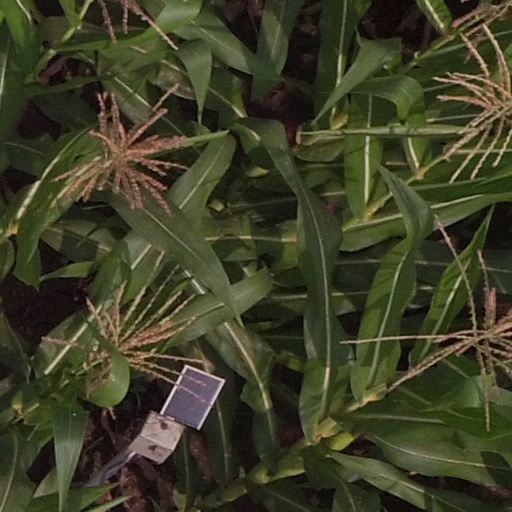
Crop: maize; corn